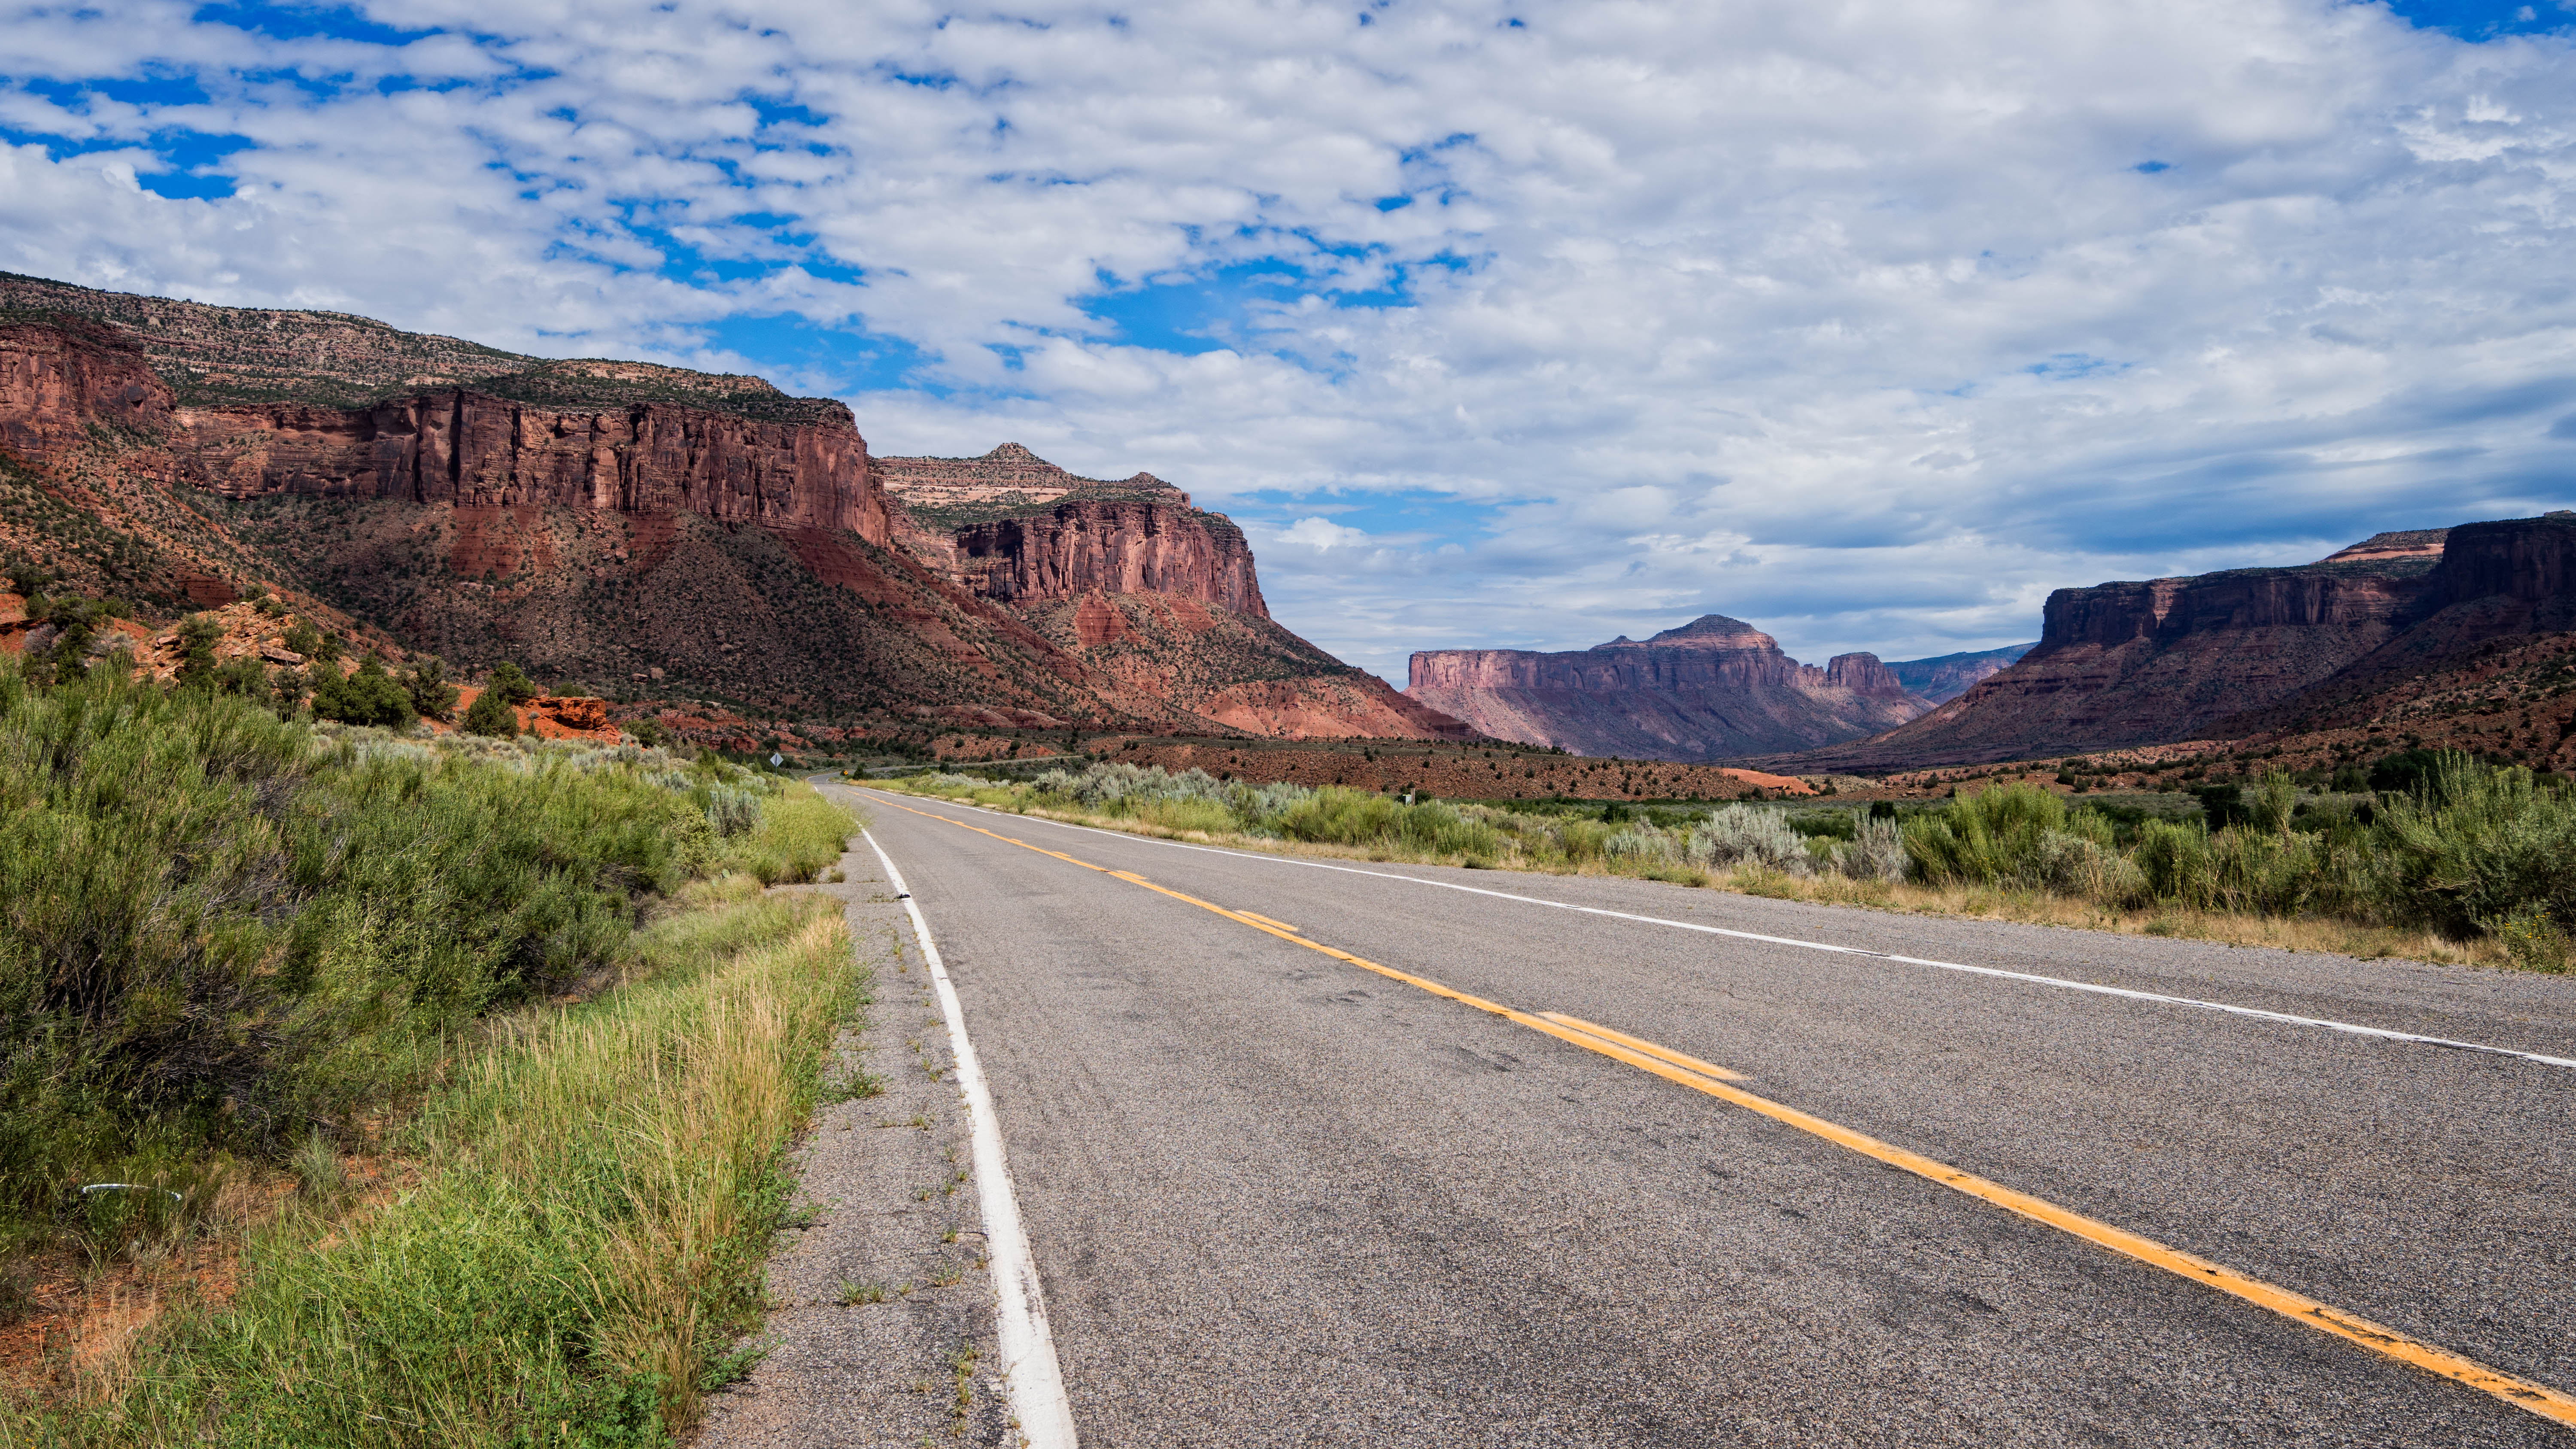
landscape, mountain, road, highway, valley, mountain range, canyon, road trip, infrastructure, badlands, landform, mountain pass, geographical feature, mountainous landforms